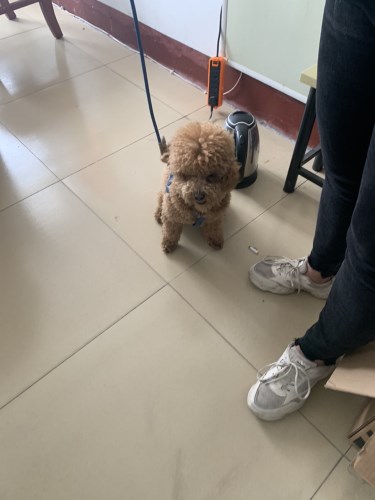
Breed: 7449-n000128-teddy